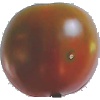
Label: Tomato Maroon 1